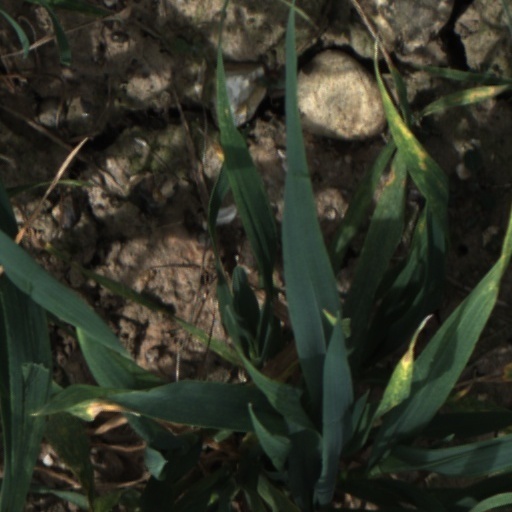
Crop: wheat